Marion Downtown Commercial Historic District

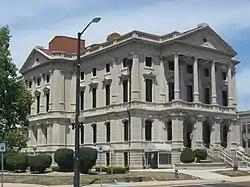
Grant County Courthouse, July 2012

Marion Downtown Commercial Historic District is a national historic district located at Marion, Grant County, Indiana. It encompasses 52 contributing buildings, 2 contributing structures, and 1 contributing object in the central business district of Marion. It developed between about 1870 and 1942, and includes notable examples of Italianate, Romanesque, and Classical Revival style architecture. Located in the district is the separately listed Grant County Jail and Sheriff's Residence. Other notable buildings are the Grant County Courthouse (1881–1883), Marion Bank Building (c. 1917), Iroquois Building (c. 1895), Dan-Mar Apartments (c. 1900), United Telephone Block (c. 1903), Cecelian Apartments (c. 1915), Marion Post Office (c. 1942), and William Smith Building / Mecca Club (c. 1917).